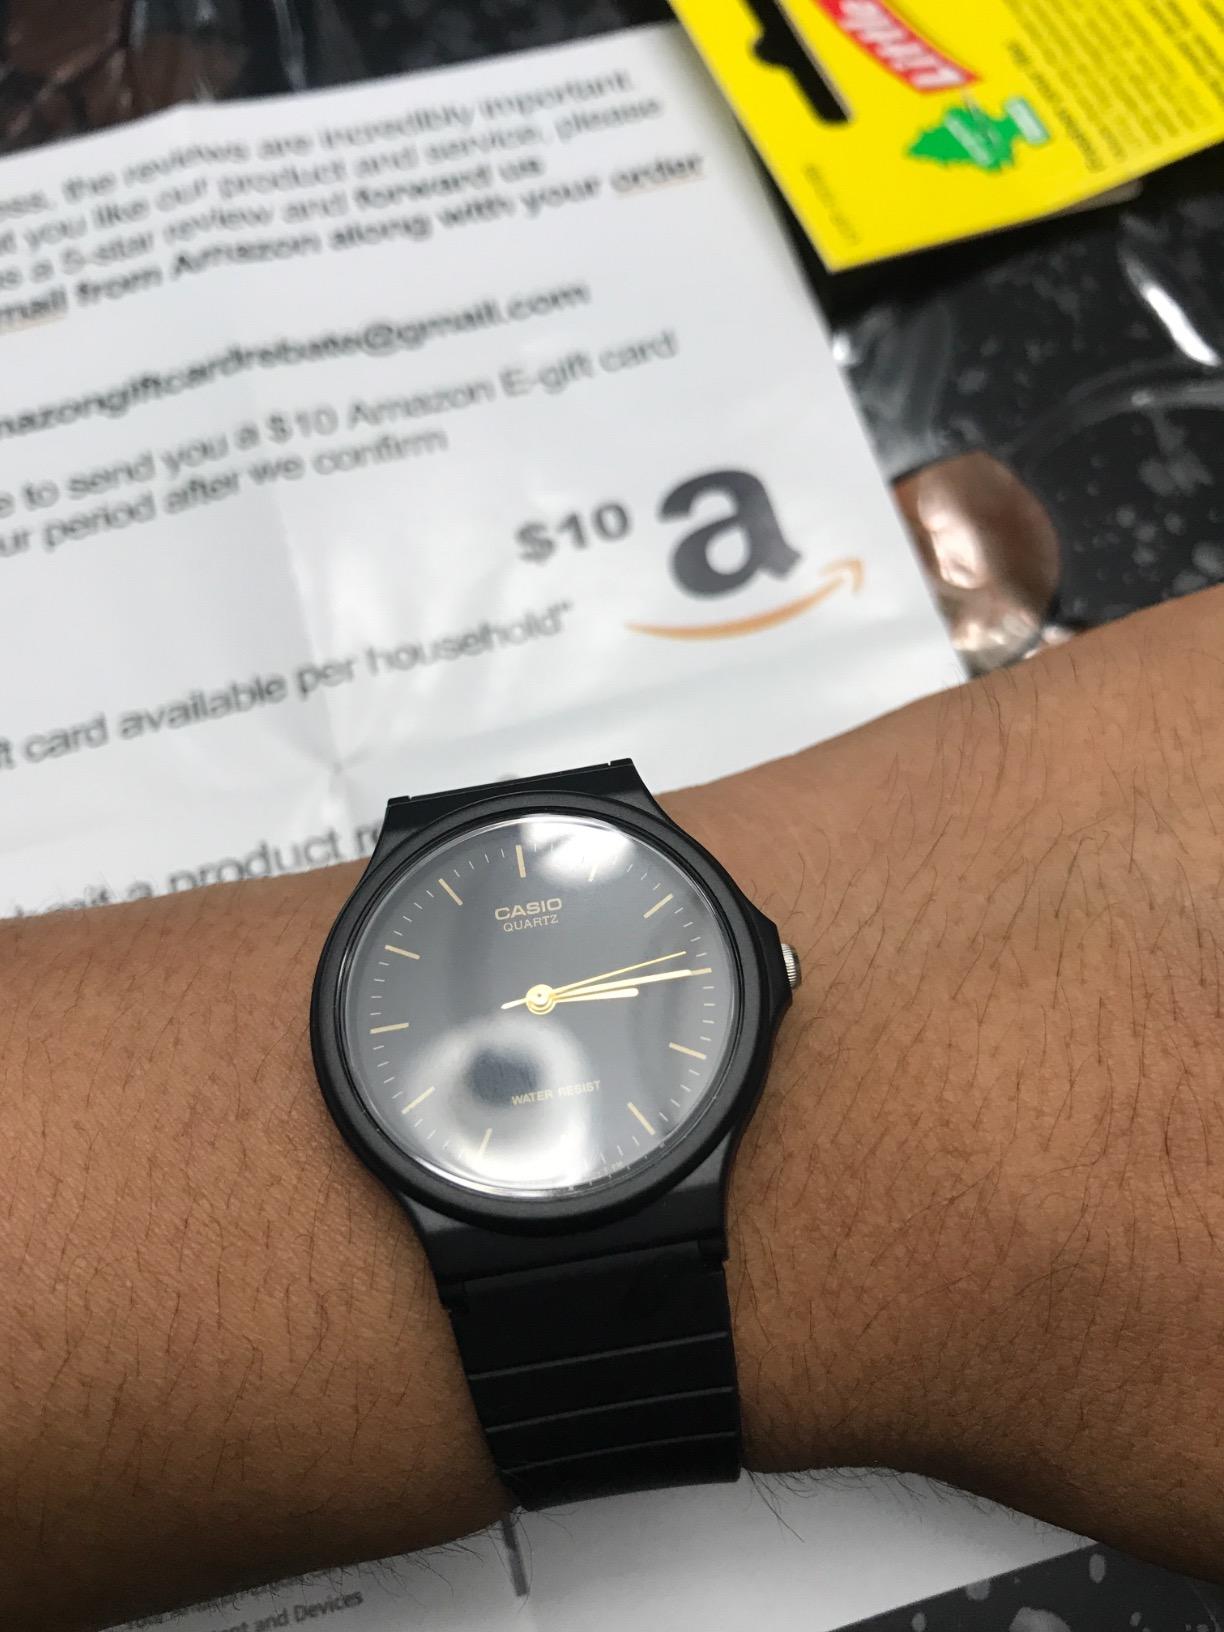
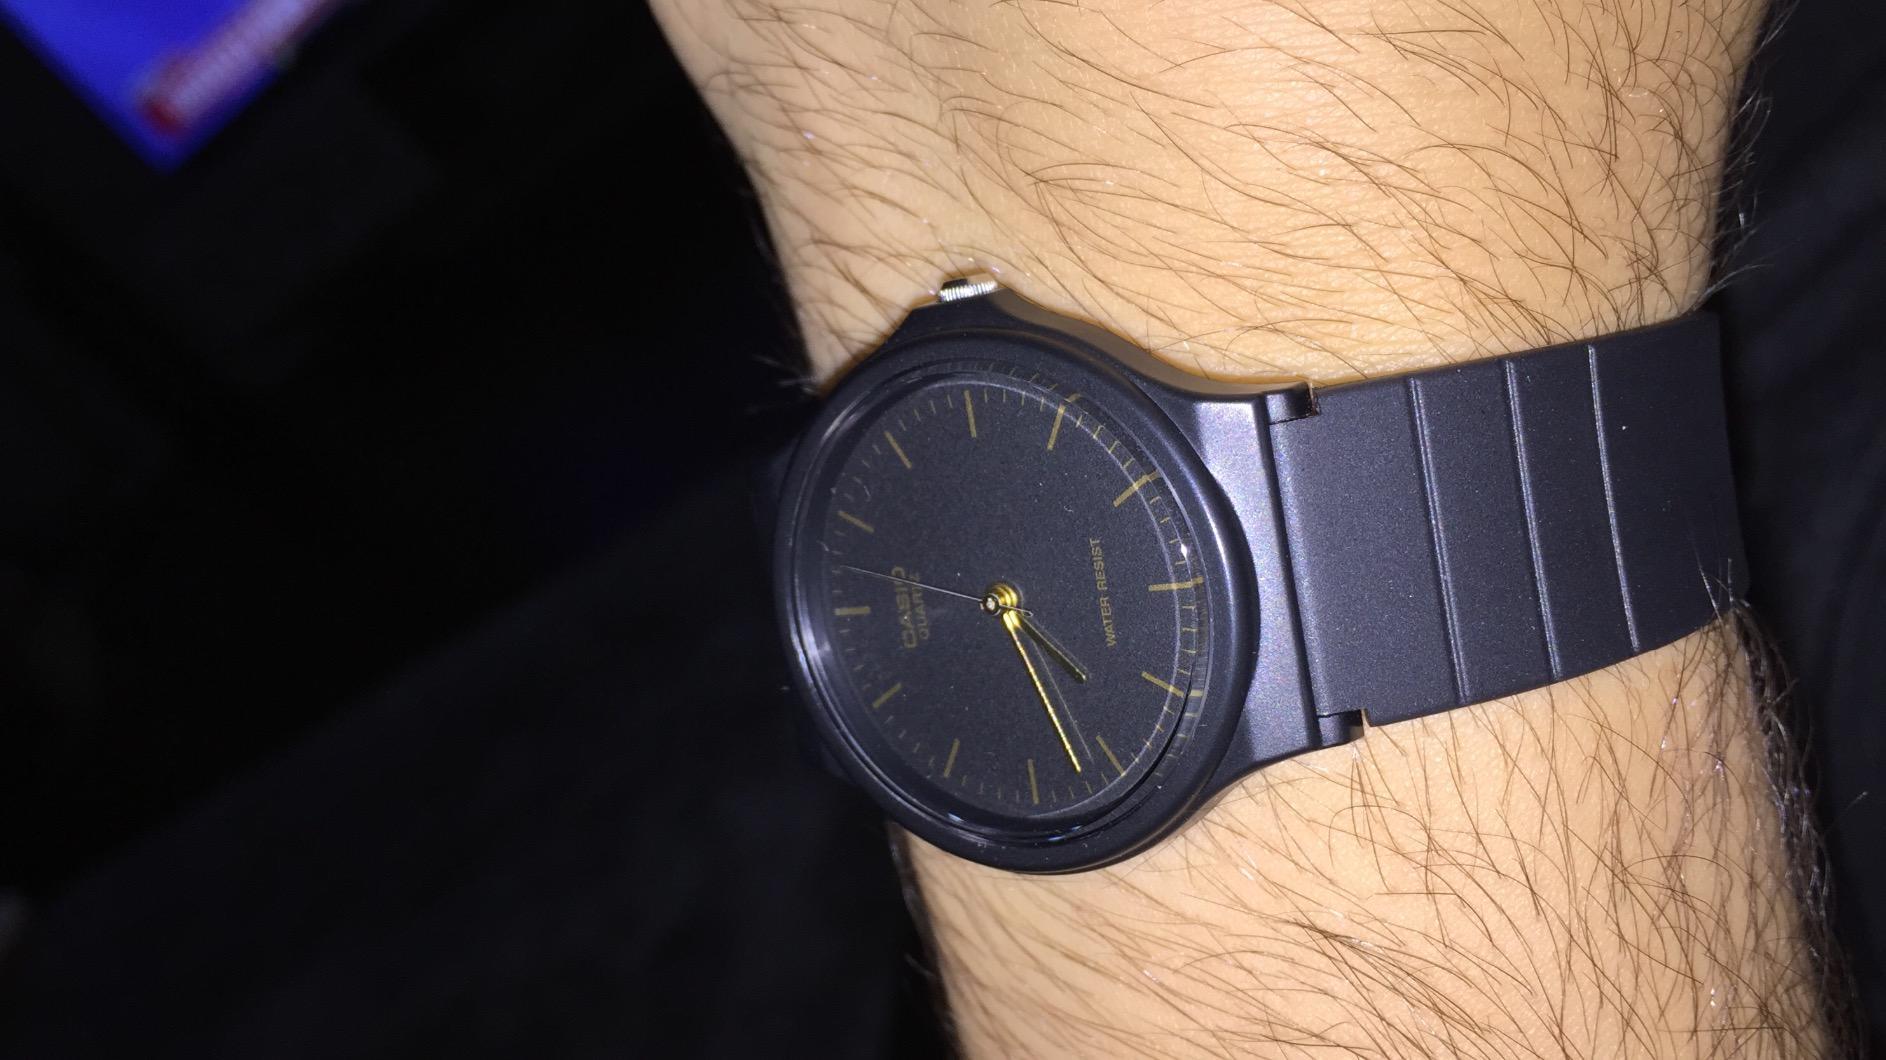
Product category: accessories_watch
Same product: yes